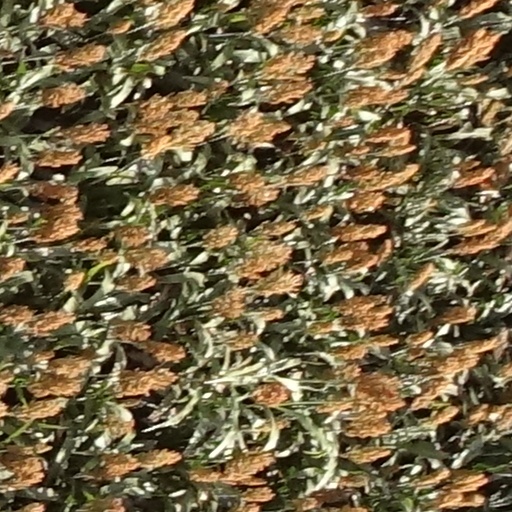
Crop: sorghum